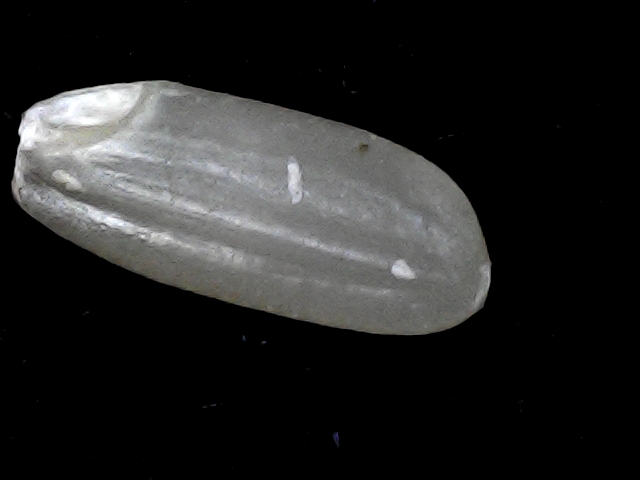
Rice variety: BD91